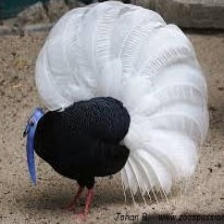
Species: BULWERS PHEASANT
Scientific name: LOPHURA BULWERI